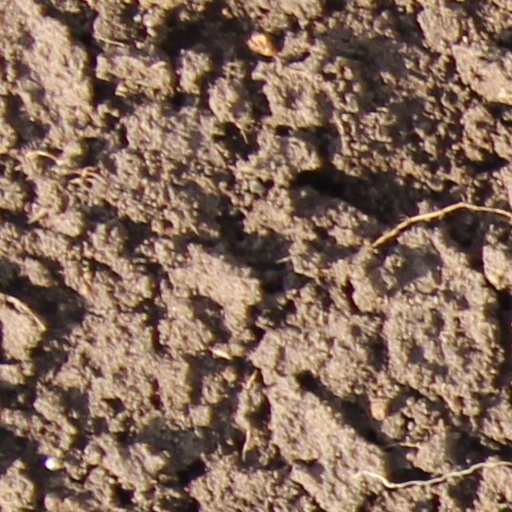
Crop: wheat